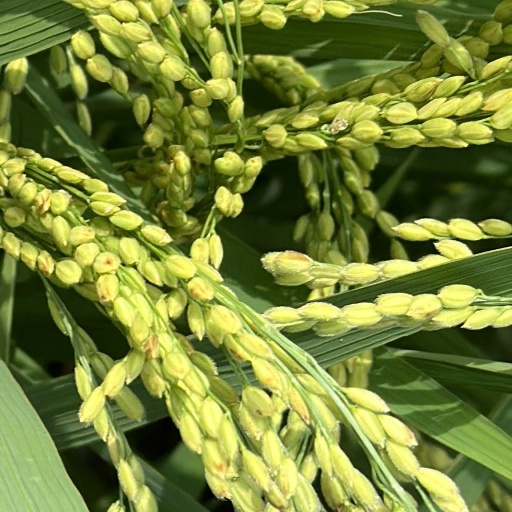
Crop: rice